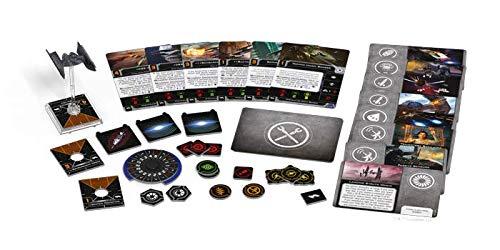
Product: Fantasy Flight Games X-Wing 2ND Ed: Hyena-Class Droid Bomber
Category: Toys & Games | Games & Accessories | Card Games
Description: Add a powerful hyena-class Droid Bomber to your separatist Alliance squadrons.
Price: $16.99
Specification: ProductDimensions:7x3.6x2.8inches|ItemWeight:2.88ounces|ShippingWeight:2.88ounces(Viewshippingratesandpolicies)|ASIN:B07NRTD6YG|Itemmodelnumber:FFGSWZ41|Manufacturerrecommendedage:14yearsandup